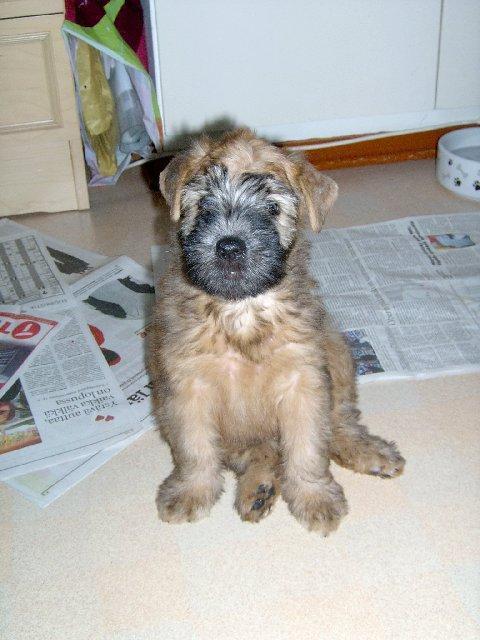
Brabancon_griffon